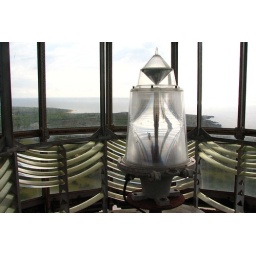
We were allowed to enter inside the lamp chamber. This room is surrounded by reflectors and glass panels.